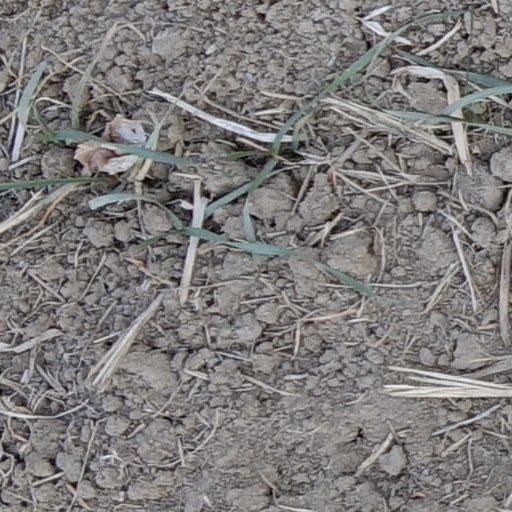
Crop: wheat